Windrush scandal

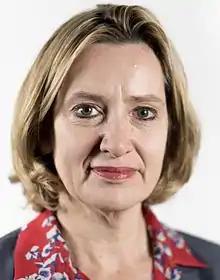
Amber Rudd resigned as Home Secretary in April 2018 in connection with the scandal

The hostile environment policy, which came into effect in October 2012, comprises administrative and legislative measures to make staying in the United Kingdom as difficult as possible for people without leave to remain in the hope that they may "voluntarily leave". In 2012, Home Secretary Theresa May said the aim was to create "a really hostile environment for illegal immigrants". The policy was widely seen as part of a strategy of reducing UK immigration to the levels promised in the 2010 Conservative Party Election Manifesto. It introduced measures including a legal requirement for landlords, employers, the NHS, charities, community interest companies and banks to carry out ID checks and to refuse services to individuals unable to prove legal residence in the UK. Landlords, employers and others are liable to fines of up to £10,000 if they fail to comply with these measures.